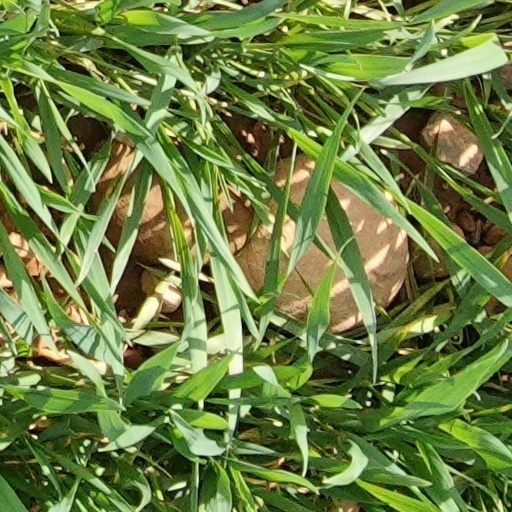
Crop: wheat